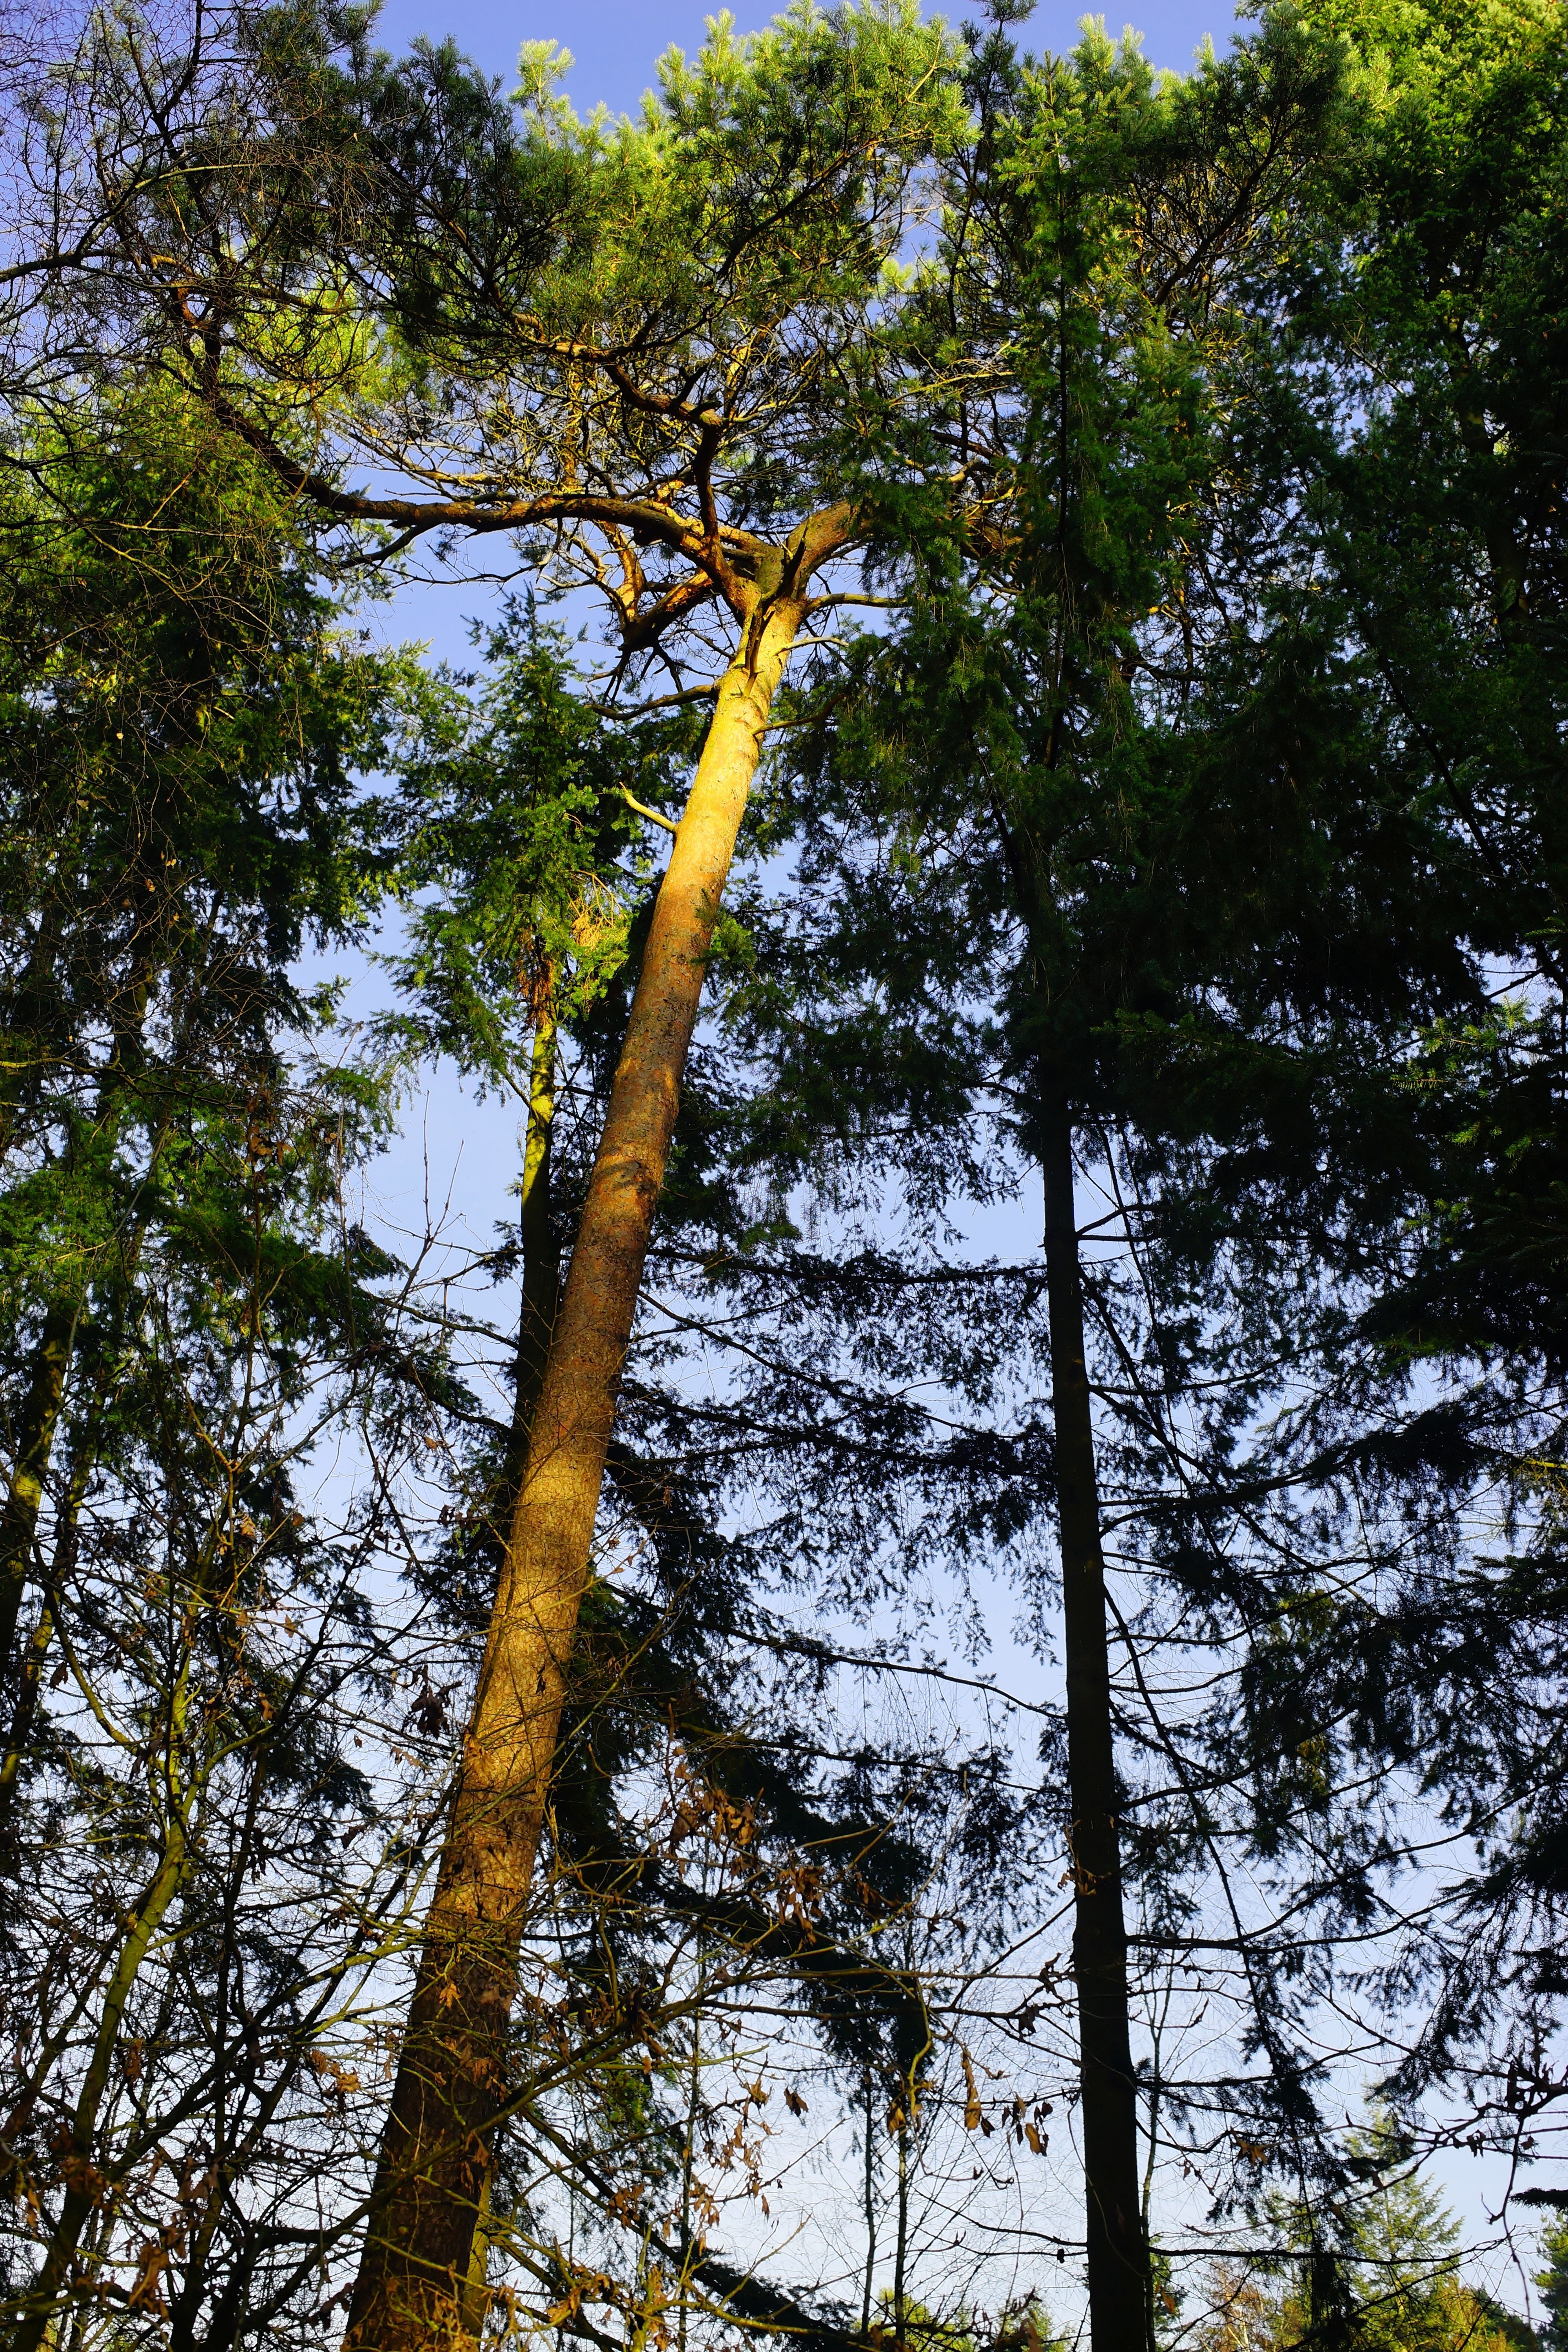
landscape, tree, nature, forest, branch, winter, plant, sky, sunlight, leaf, flower, trunk, autumn, botany, flora, season, trees, aesthetic, forests, conifers, woodland, habitat, mood, winter sun, january, back light, incidence of light, natural environment, woody plant, land plant